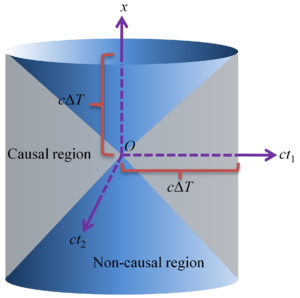
La possibilité qu'il pourrait y avoir plus d'une dimension de temps est parfois discutée dans la physique et la philosophie.